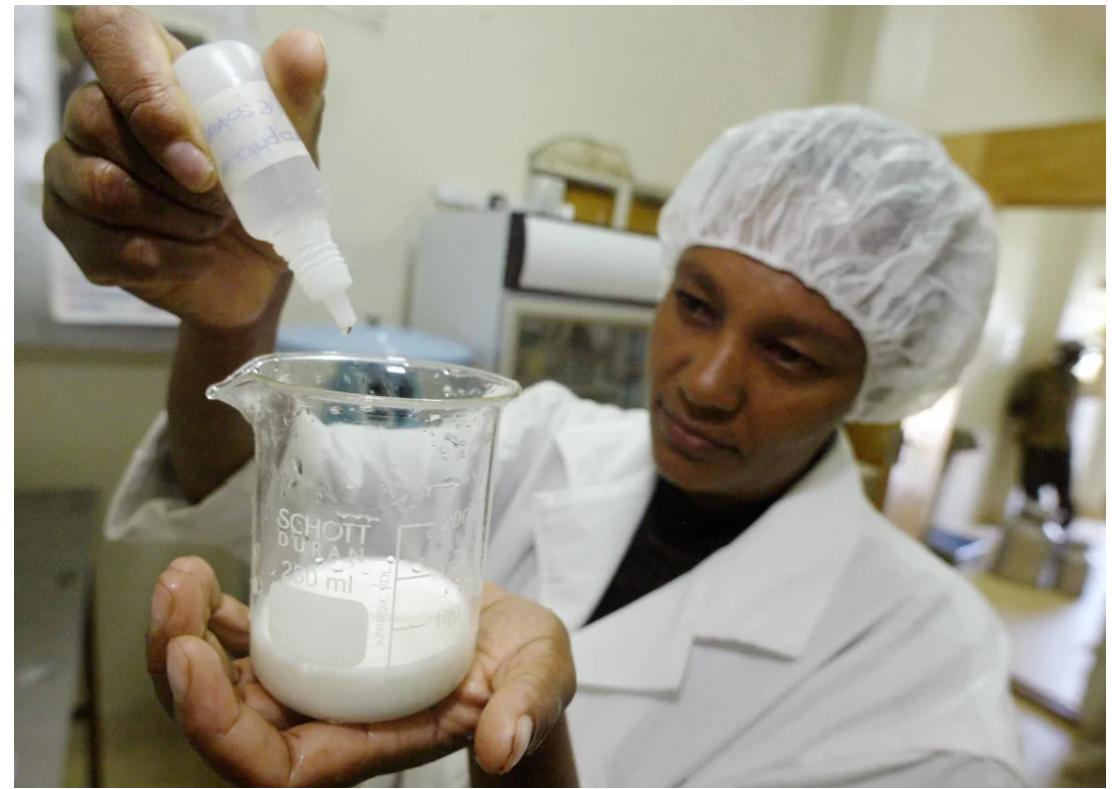
Hii ni sehemu ya kuhakikisha afya, ubora na usafi wa vyakula tunavyovikula. Mwanamke mmoja anaonekana akipima maziwa kwenye chupa ya glesi amevaa koti nyeupe.